Elsah, Illinois

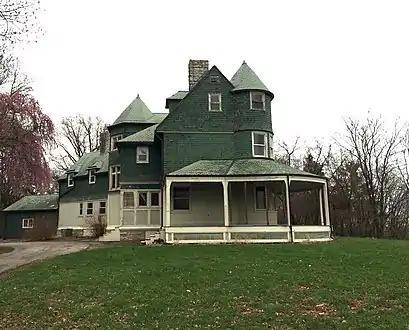
Eliestoun House was designed by Alexander Wadsworth Longfellow Jr. It was completed in 1890 and is on the Principia College campus. Photographed in 2014.

Elsah remained mainly a quiet village until the opening of the Great River Road (Illinois Route 100) in 1964. Elsah is a community whose homes are privately owned. In 1973, the entire village was placed on the National Register of Historic Places.